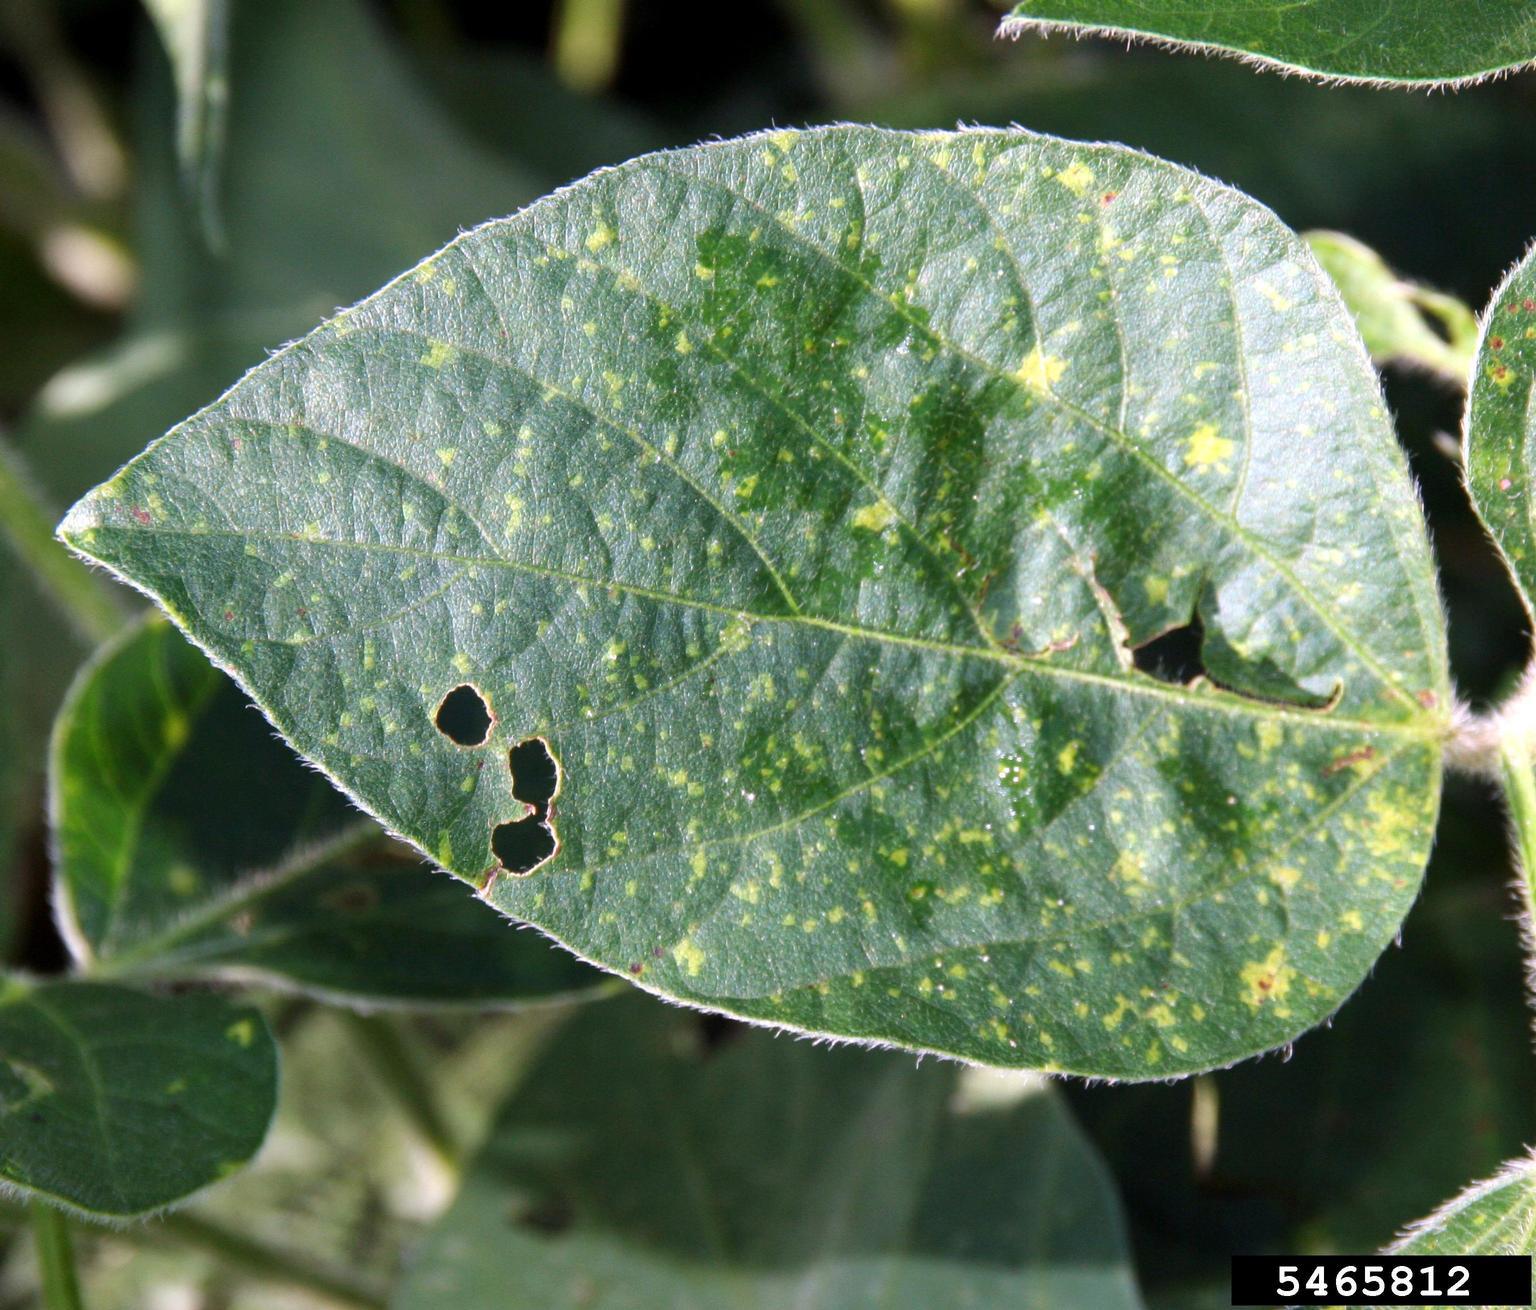
Plant: Soybean
Disease: soybean downy mildew